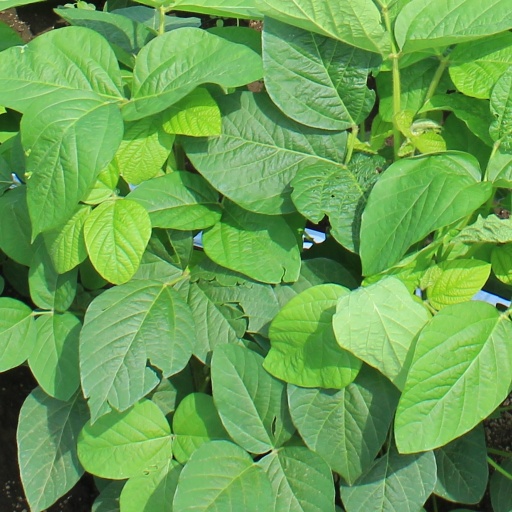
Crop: soybean